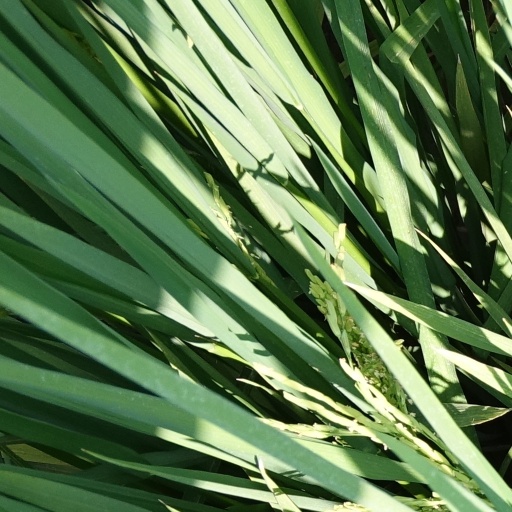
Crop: rice